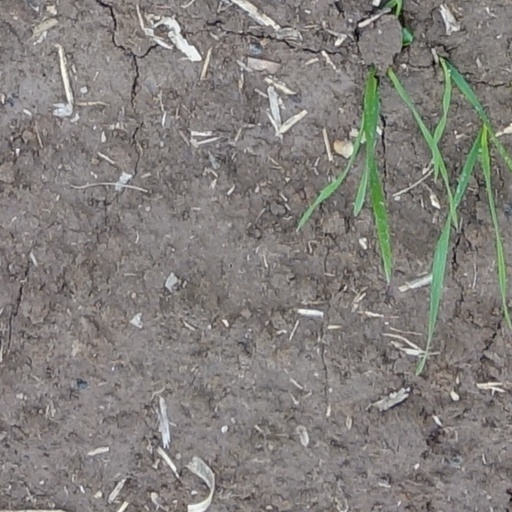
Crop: wheat